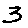
Label: 3